Lost (TV series)

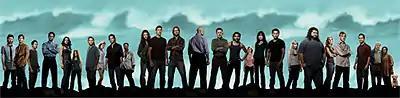
From left to right: Faraday, Boone, Miles, Michael, Ana Lucia, Charlotte, Frank, Shannon, Desmond, Eko, Kate, Jack, Sawyer, Locke, Ben, Sayid, Libby, Sun, Jin, Claire, Hurley, Juliet, Charlie, Richard, Bernard, Rose, and Vincent

Of the 324 people on board Oceanic Flight 815, there are 70 initial survivors (as well as one dog) spread across the three sections of the plane crash. Although a large cast made "Lost" more expensive to produce, the writers benefited from added flexibility in story decisions. According to series executive producer Bryan Burk, "You can have more interactions between characters and create more diverse characters, more back stories, more love triangles."